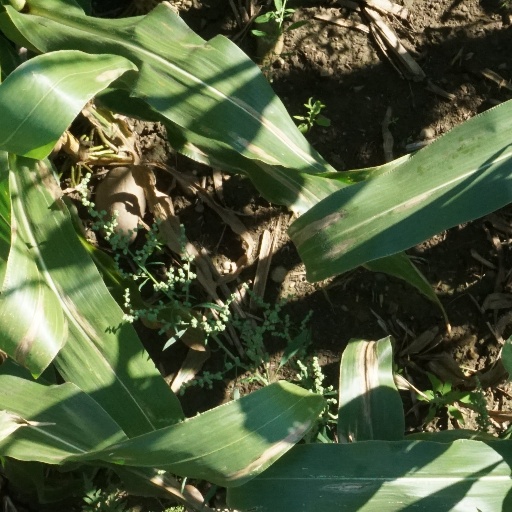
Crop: maize; corn